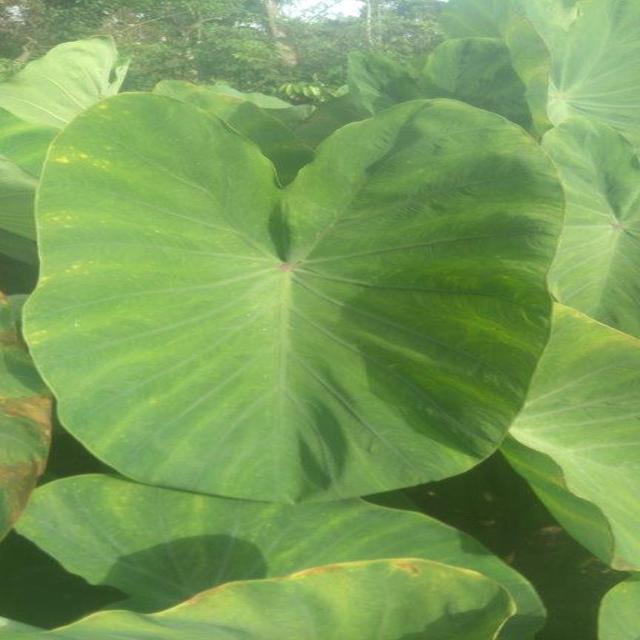
Label: Healthy